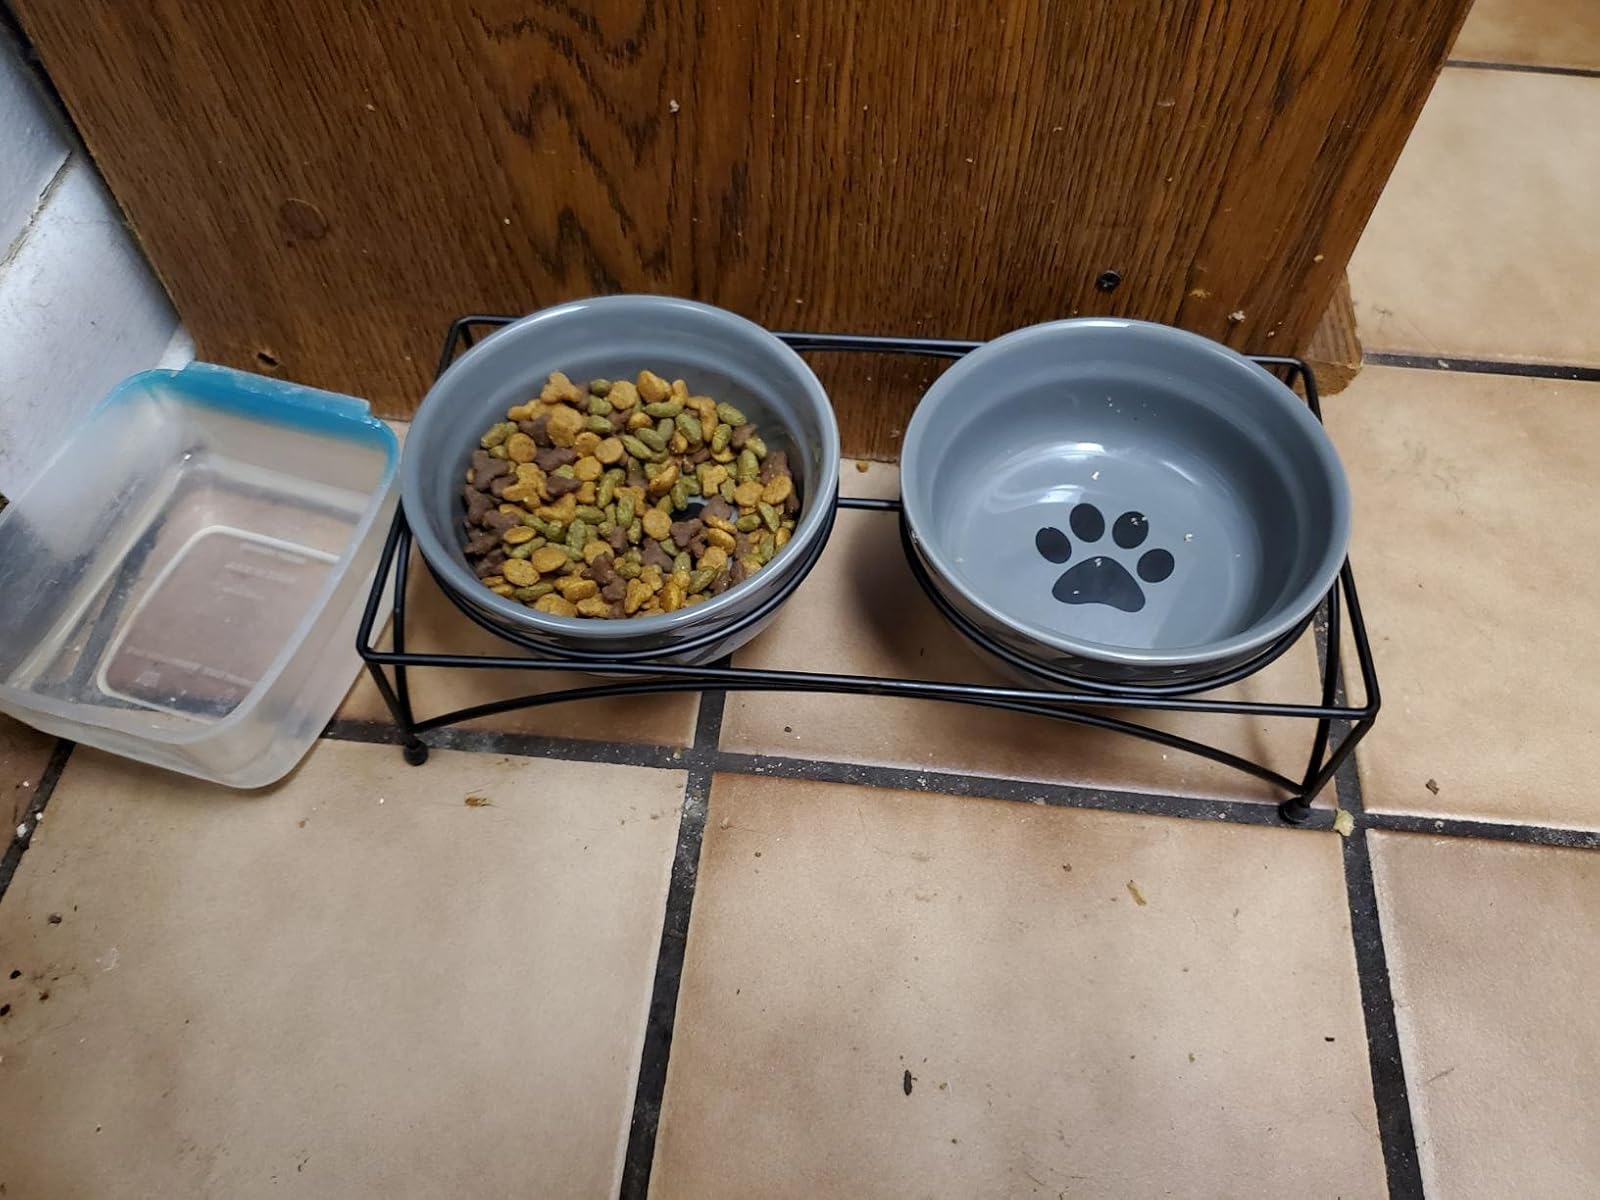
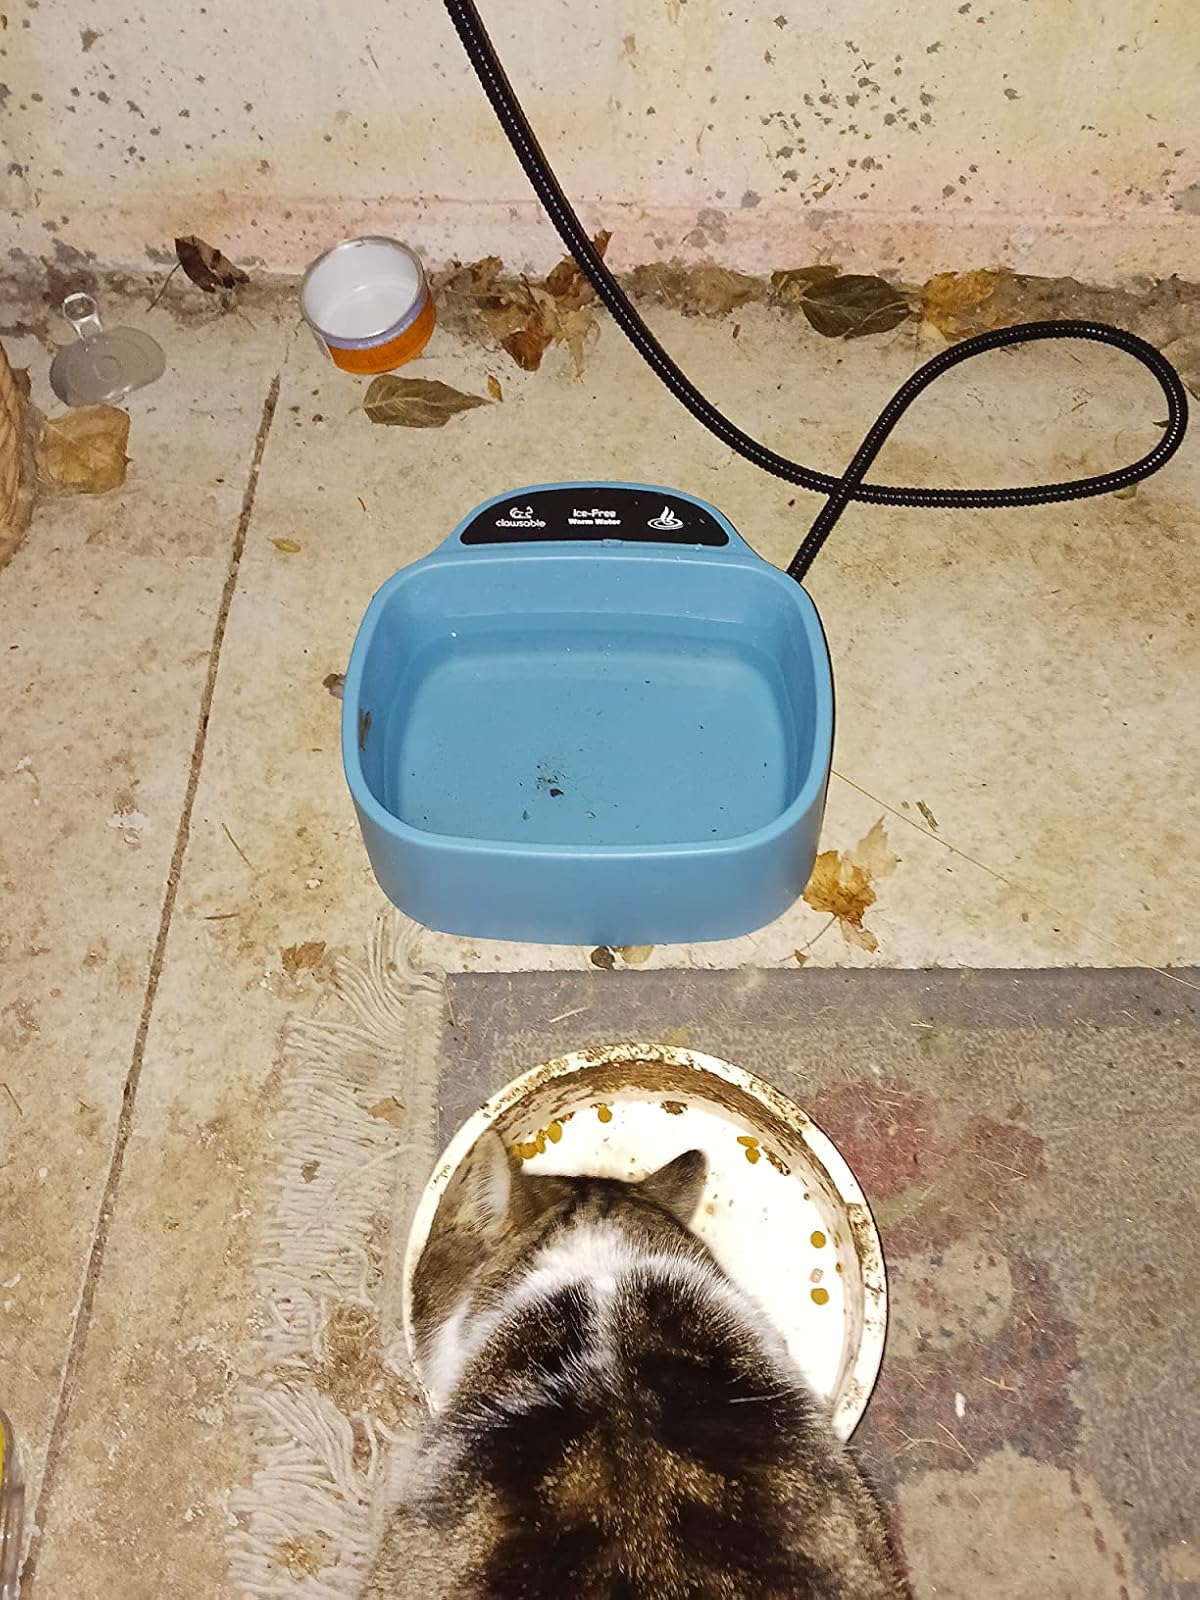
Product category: items_bowl
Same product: no